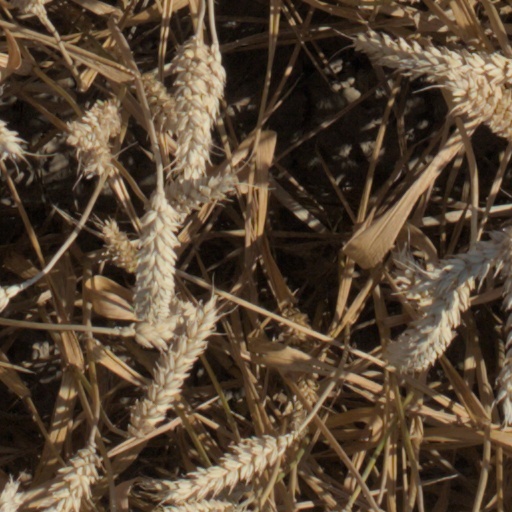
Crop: wheat